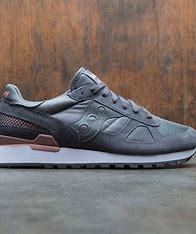
Brand: Saucony
Model: Shadow Original